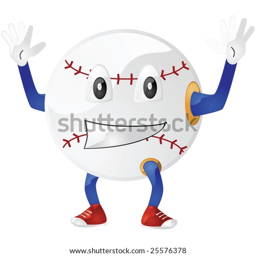
glossy cartoon illustration of a happy baseball